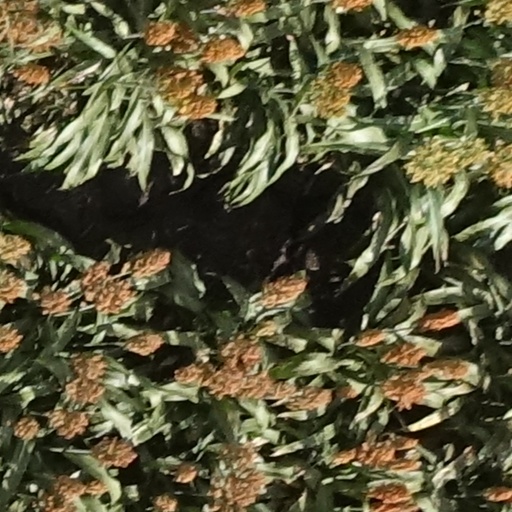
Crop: sorghum